Nuraghe

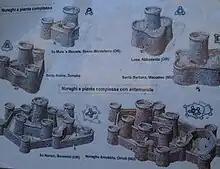
Graphic reconstruction of some complex nuraghes

Nuraghes are inscribed on the UNESCO World Heritage Site list. Su Nuraxi di Barumini, in the south of the island, has been chosen to represent all the nuragic patrimony, but one of the highest and most complex nuraghes is the Nuraghe Santu Antine near the village of Torralba, in northern Sardinia. Other famous nuraghes are near Alghero (Nuraghe Palmavera), Macomer, Abbasanta (see Losa), Orroli (Nuraghe Arrubiu), Gonnesa (Nuraghe Seruci) and Villanovaforru (Nuraghe Genna Maria).